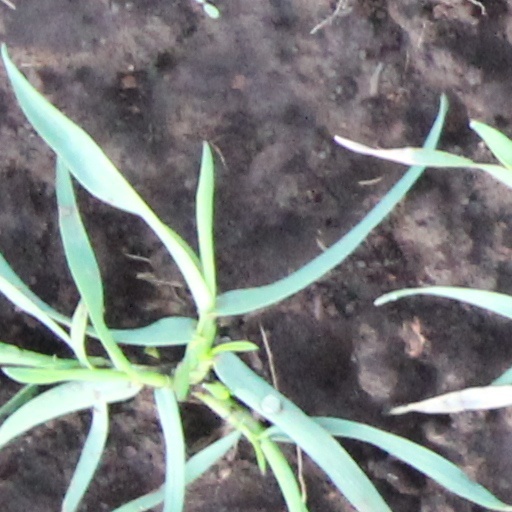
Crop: wheat